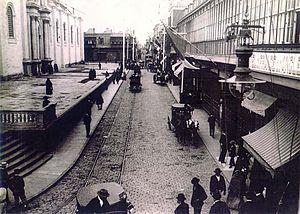
Le crypto-judaïsme est l'adhésion secrète au judaïsme tandis que l'on adhère publiquement à une autre foi ; ceux qui pratiquent le crypto-judaïsme sont généralement appelés « crypto-Juifs. » Le terme s'applique également à des descendants de Juifs qui maintiennent — le plus souvent secrètement — des coutumes et pratiques juives tout en professant publiquement une autre foi.